Accurizing

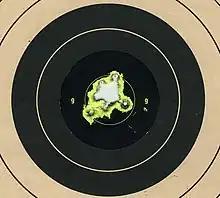
Same rifle and load, 25 shots at . Note that the group size is about double, measuring about at , which corresponds to an angular size of about 0.15 mrad (0.51 moa).

Determining accuracy is not always a straightforward task, as it depends on a large number of variables.